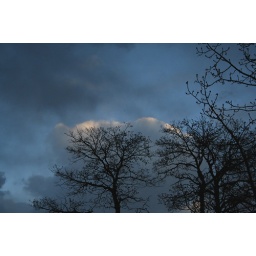
First rains of the season building in from the west, sunlight catching clouds east of us.